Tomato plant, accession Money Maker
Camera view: vertical (180 deg); turntable rotation: 30 degrees
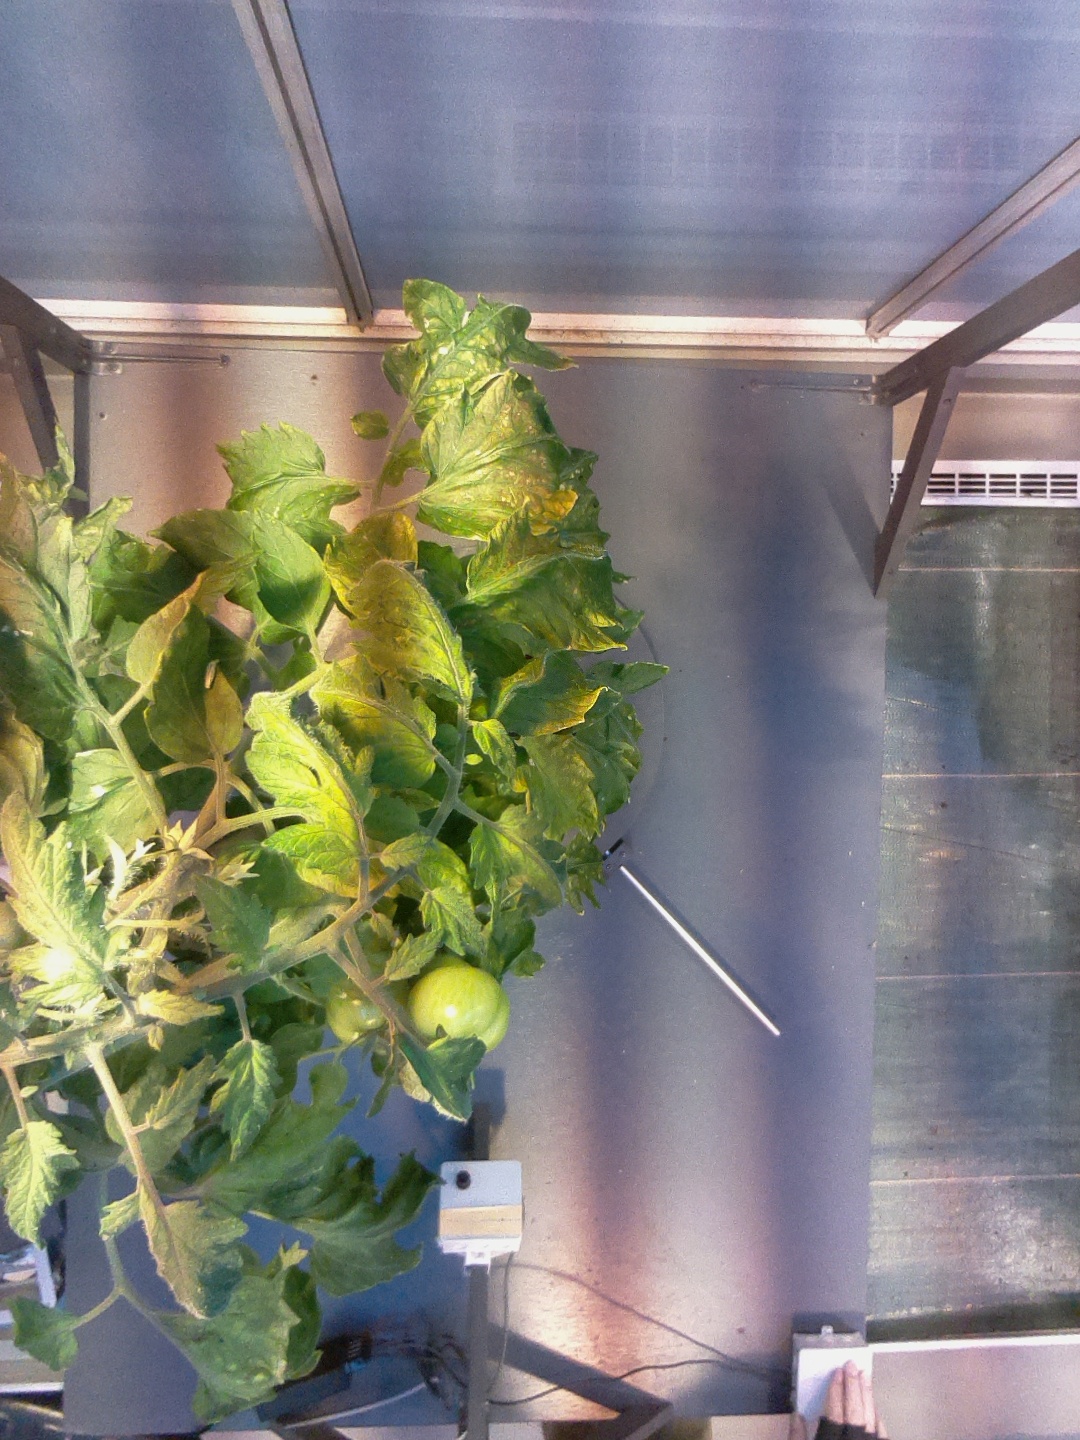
BBCH growth stage 76: 60%-70% of final fruit size